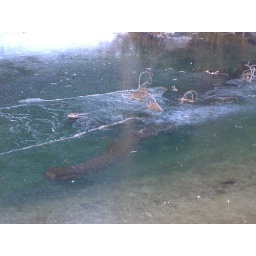
tree frozen in the river